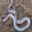
Label: snake